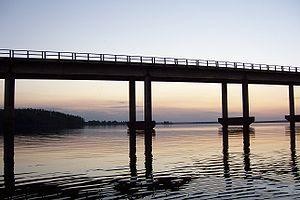
Le Río Negro est une rivière d'Uruguay. C'est la rívière la plus importante de l'intérieur du pays, avec une longueur de 750 kilomètres. Il prend sa source dans le sud du Brésil, et constitue avec l'Ibicuí brésilien, l'affluent principal du Río Uruguay.